1916 Virgin Islands hurricane

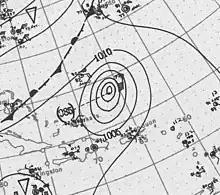
Surface weather analysis of the hurricane moving north in the Sargasso Sea on October 11

The 1916 Virgin Islands hurricane was a strong tropical cyclone that inflicted extensive damage across the Virgin Islands in October 1916. It was the region's most destructive storm since at least the 1867 San Narciso hurricane; Consul General Christopher Payne and archaeologist Theodoor de Booy considered the 1916 storm as the archipelago's most damaging. Its peak intensity was equivalent to a Category 3 on the modern Saffir–Simpson scale. The storm began as a tropical depression southeast of Barbados on October 6, though little is known about the storm's origins or its developing stages; by the time its center was first located, the cyclone was already a hurricane and causing damage in the Virgin Islands. After forming, the storm moved northwest into the eastern Caribbean Sea and strengthened quickly. Rough seas were produced in the Windward Islands at Dominica and Saint Kitts as the storm passed nearby between October 7–8, damaging coastal villages.